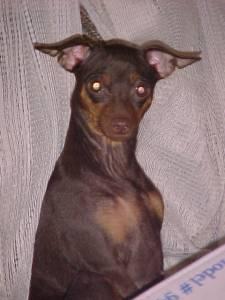
miniature pinscher